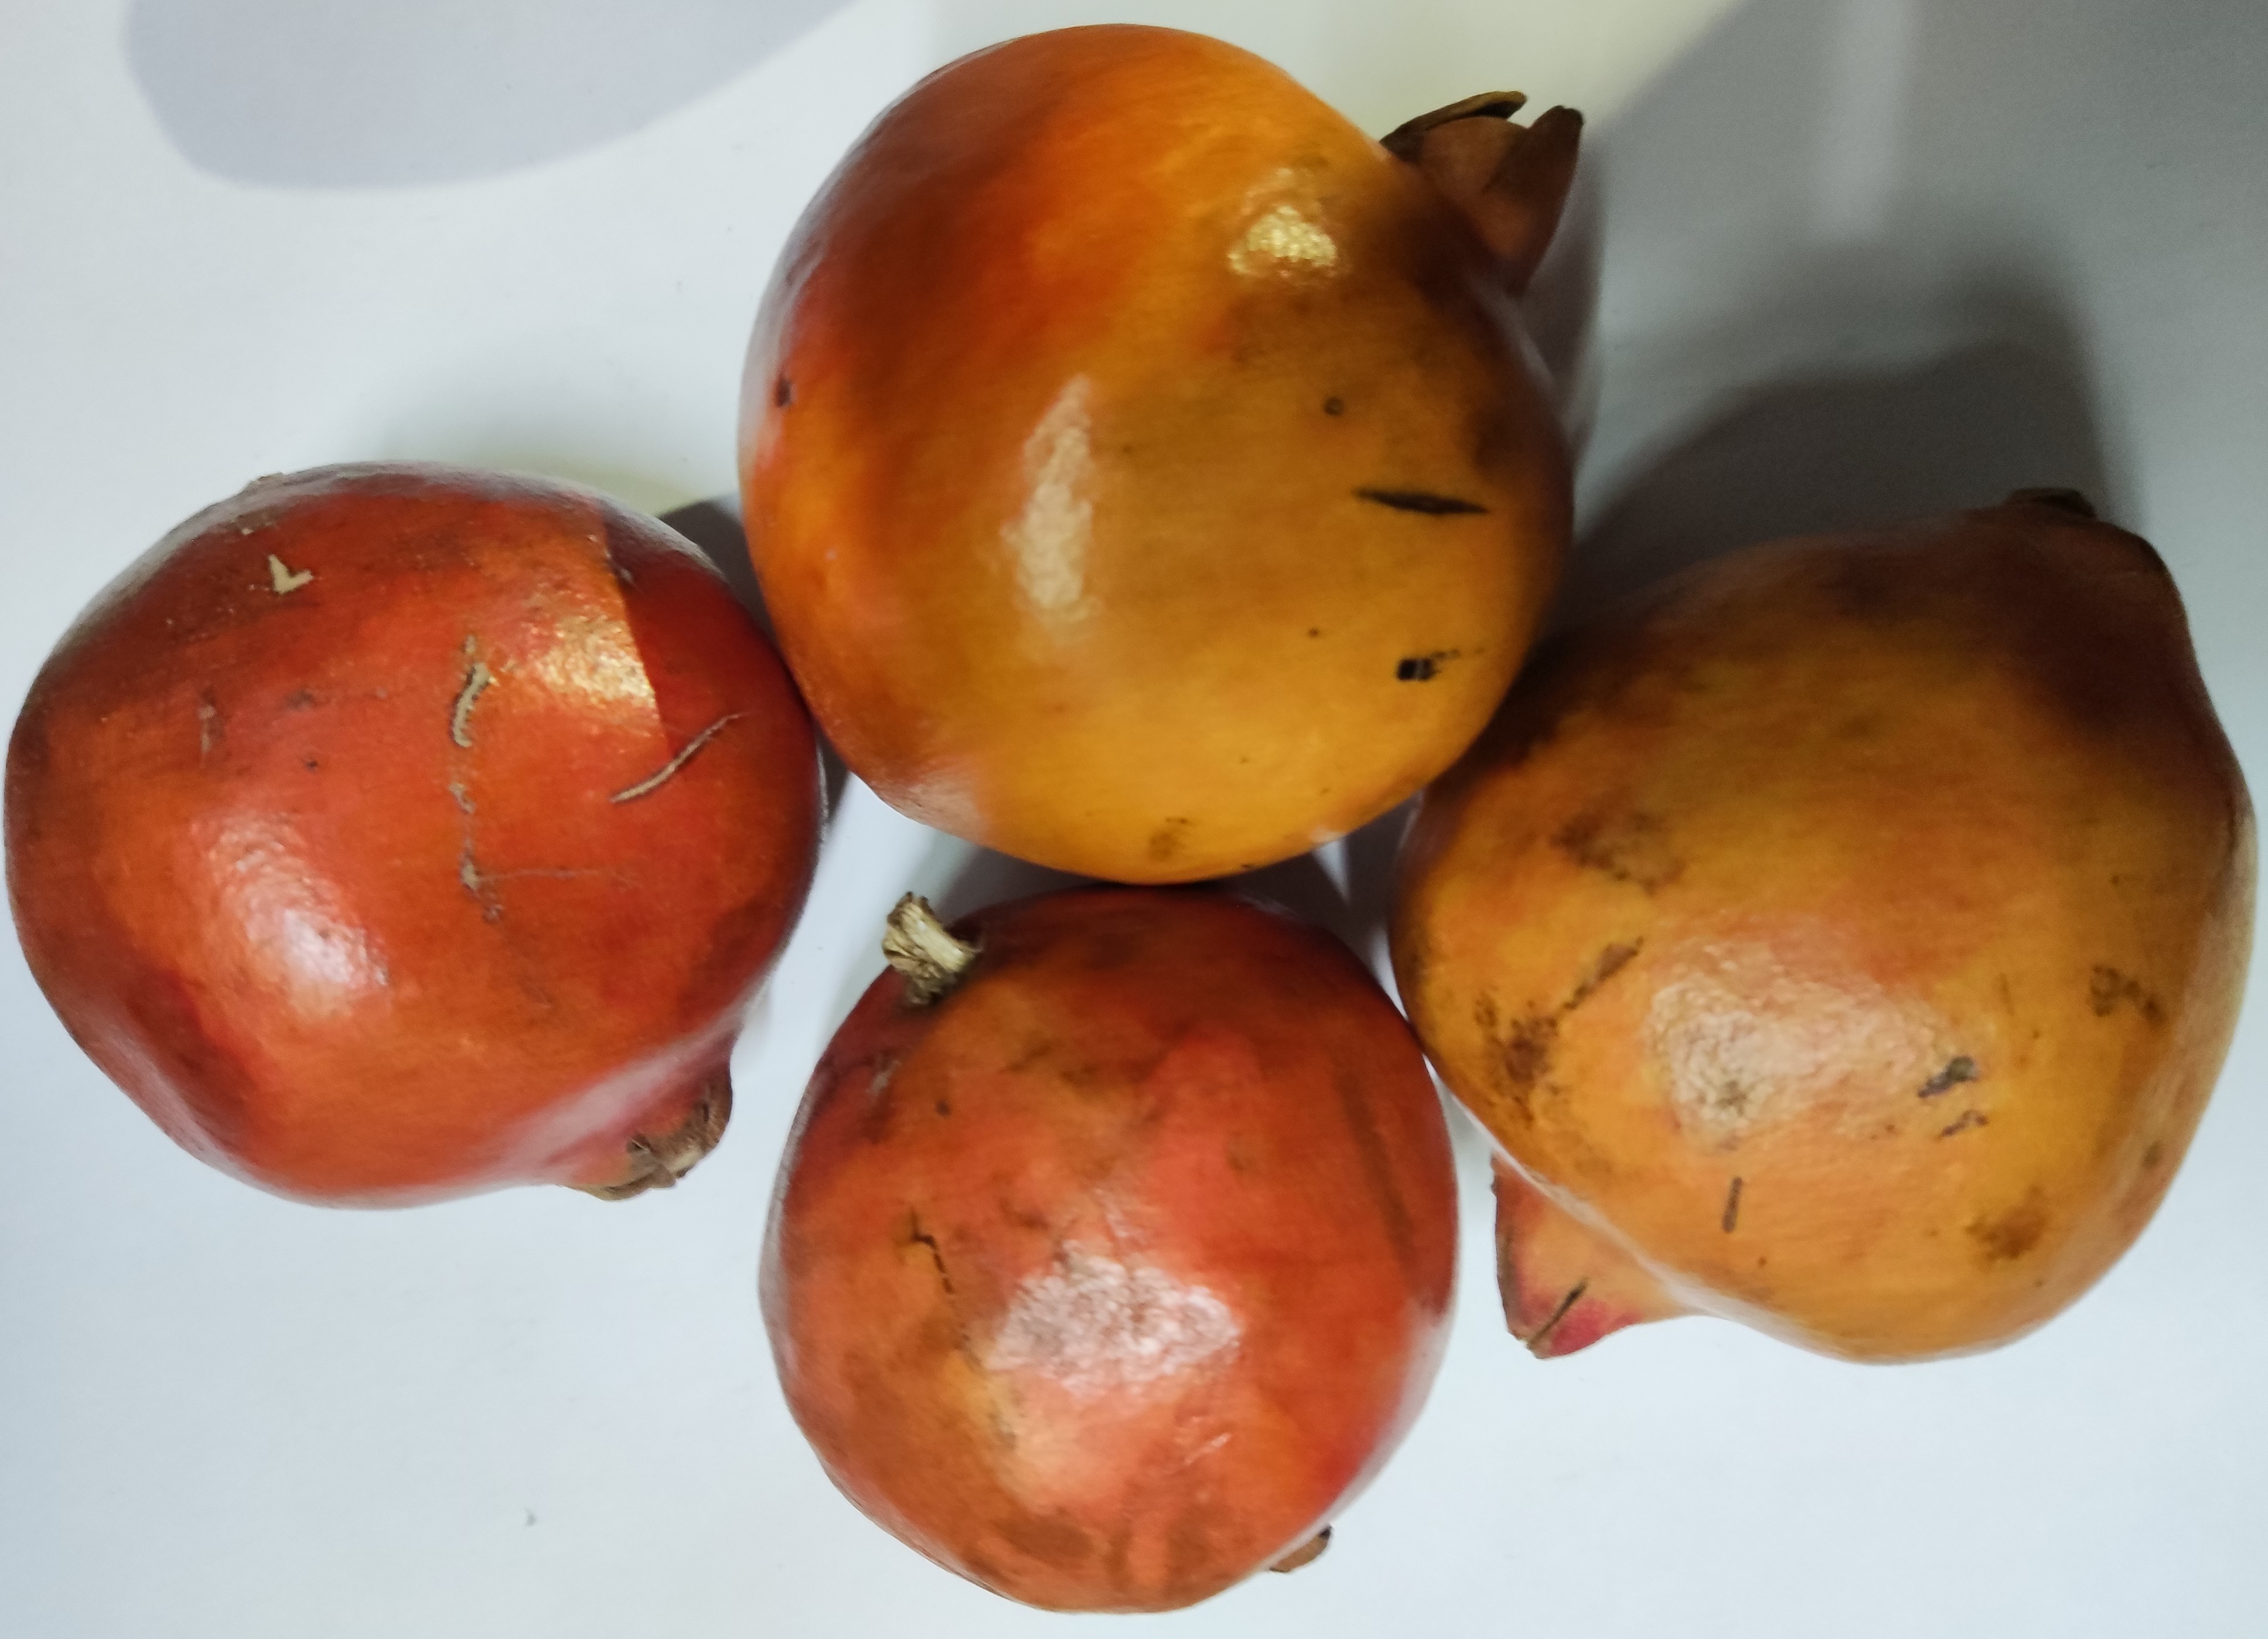
Fruit: pomegranate
Condition: fresh